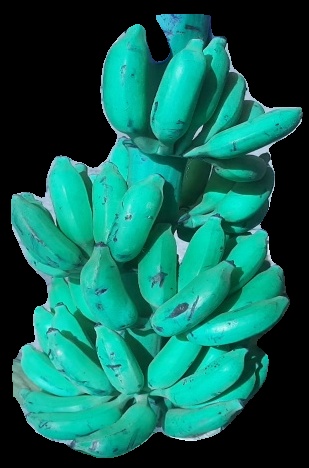
Variety: elakki-bale
Grade: grade3